4-8-2

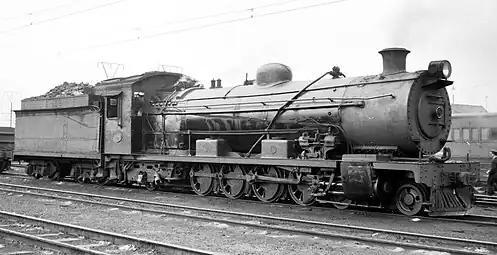
NGR Hendrie D, an early example of a Mountain locomotive

Under the Whyte notation for the classification of steam locomotives, represents the wheel arrangement of four leading wheels, eight powered and coupled driving wheels and two trailing wheels. This type of steam locomotive is commonly known as the Mountain type, though the New York Central Railroad used the name Mohawk for their 4-8-2s.